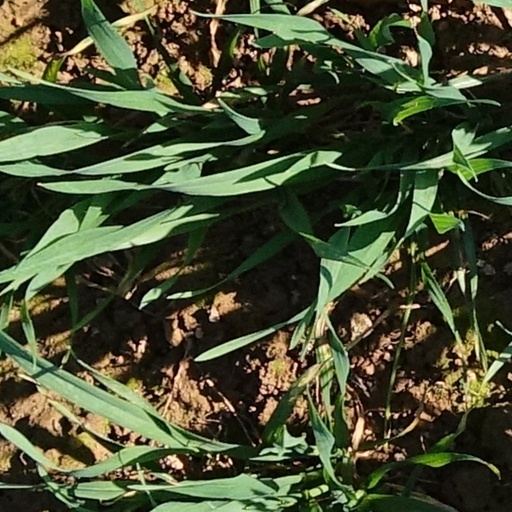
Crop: wheat